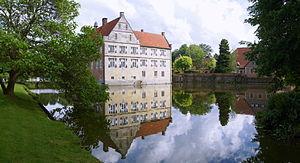
Le château Hülshoff est un château allemand entouré d'eaux, dont l'architecture est typique de la région de Münster. Annette von Droste-Hülshoff (1797-1848) y est né.This is a photograph of an architectural monument.It is on the list of cultural monuments of Havixbeck, no. 23